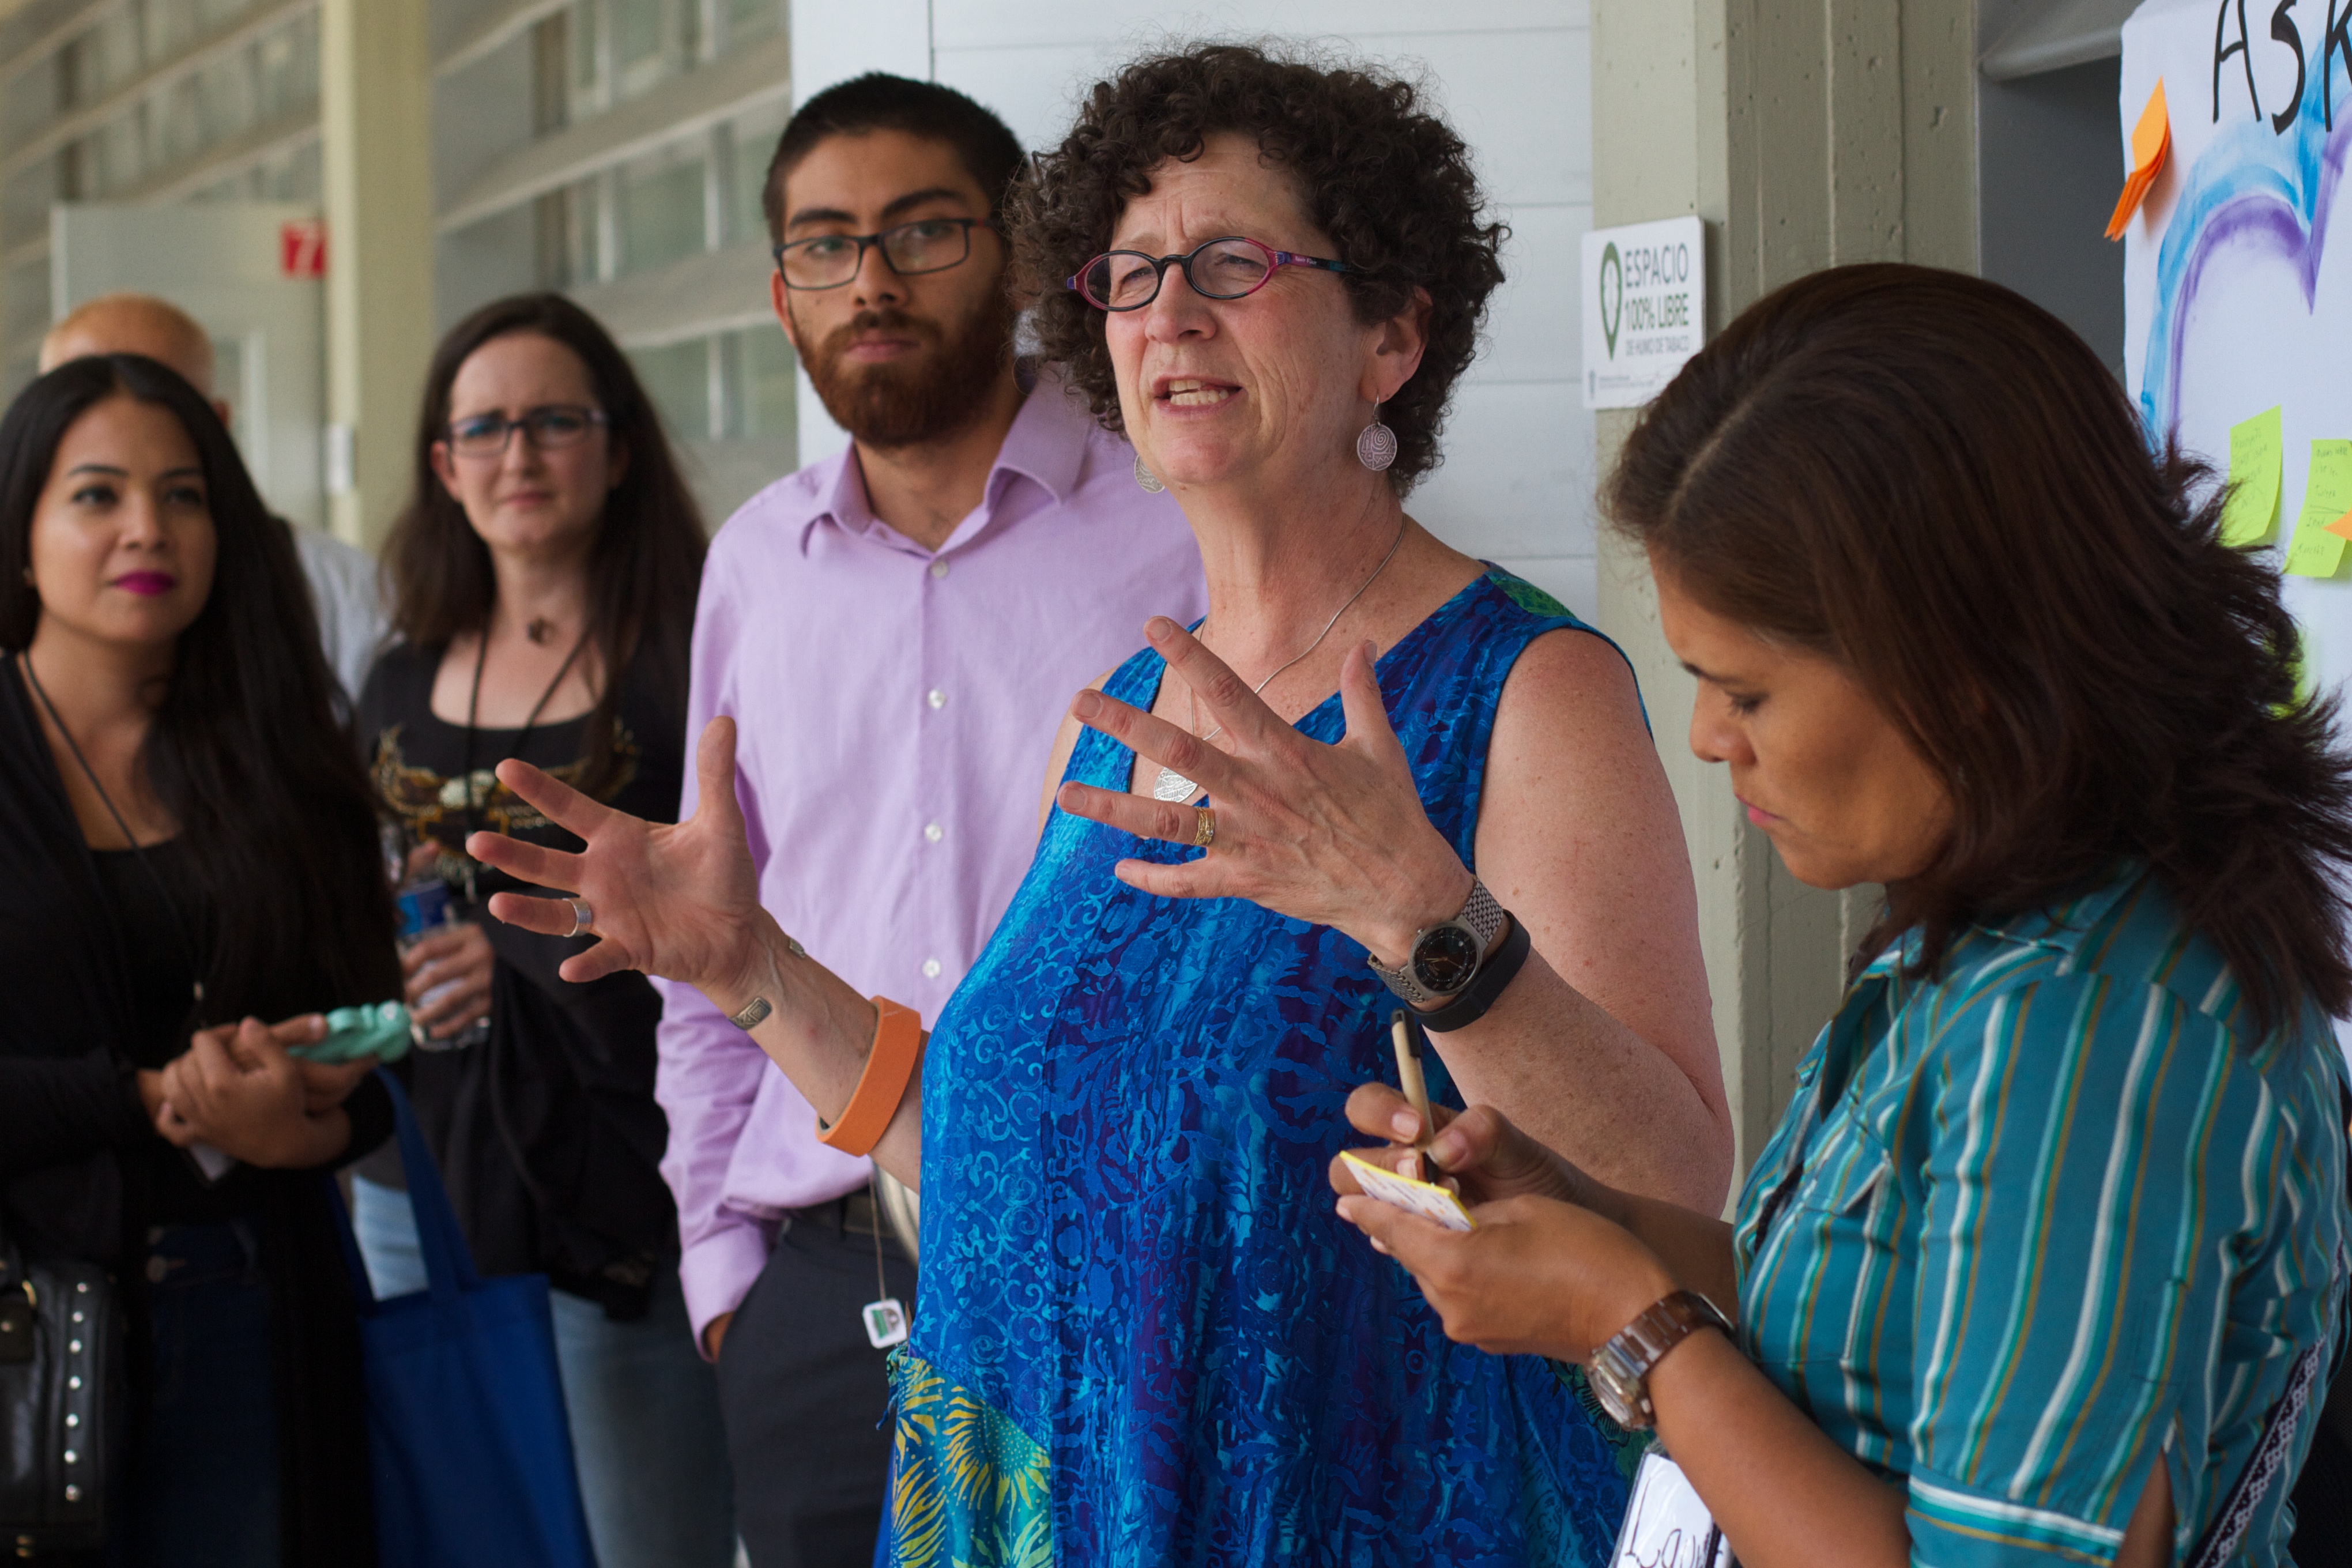
people, youth, community, udgagora